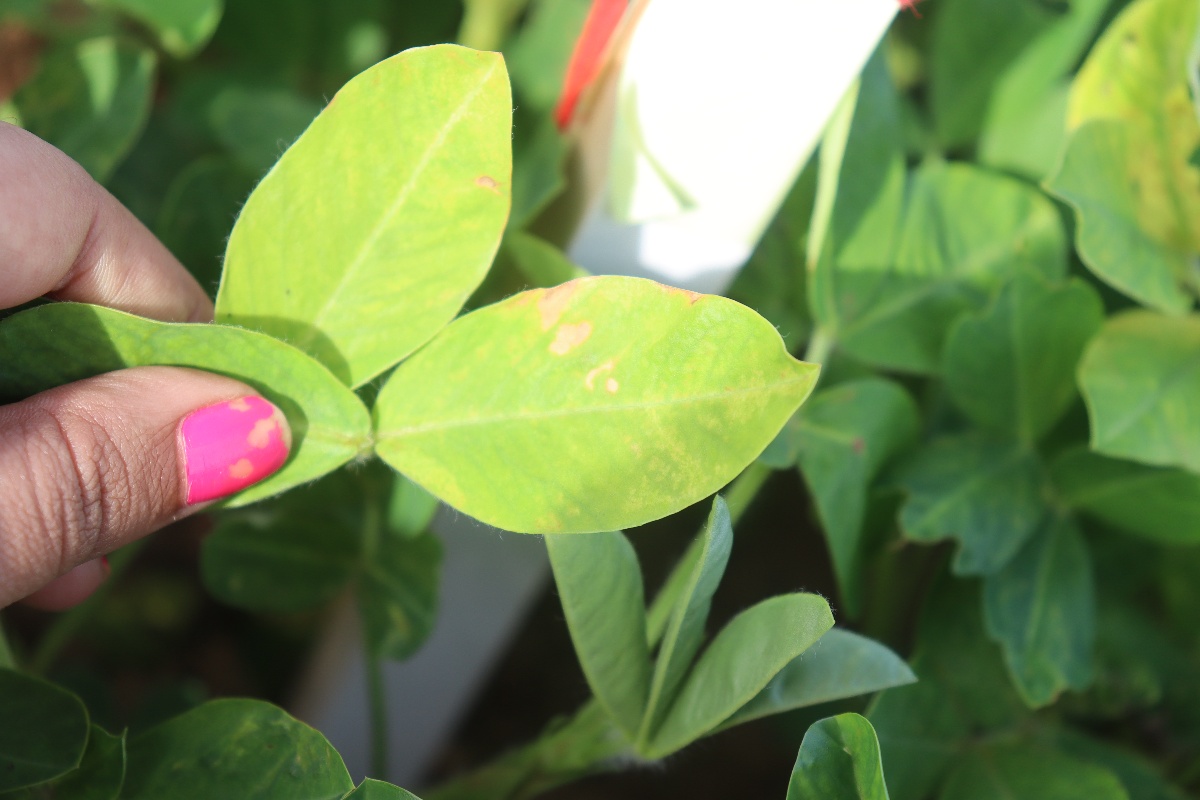
Label: early_leaf_spot